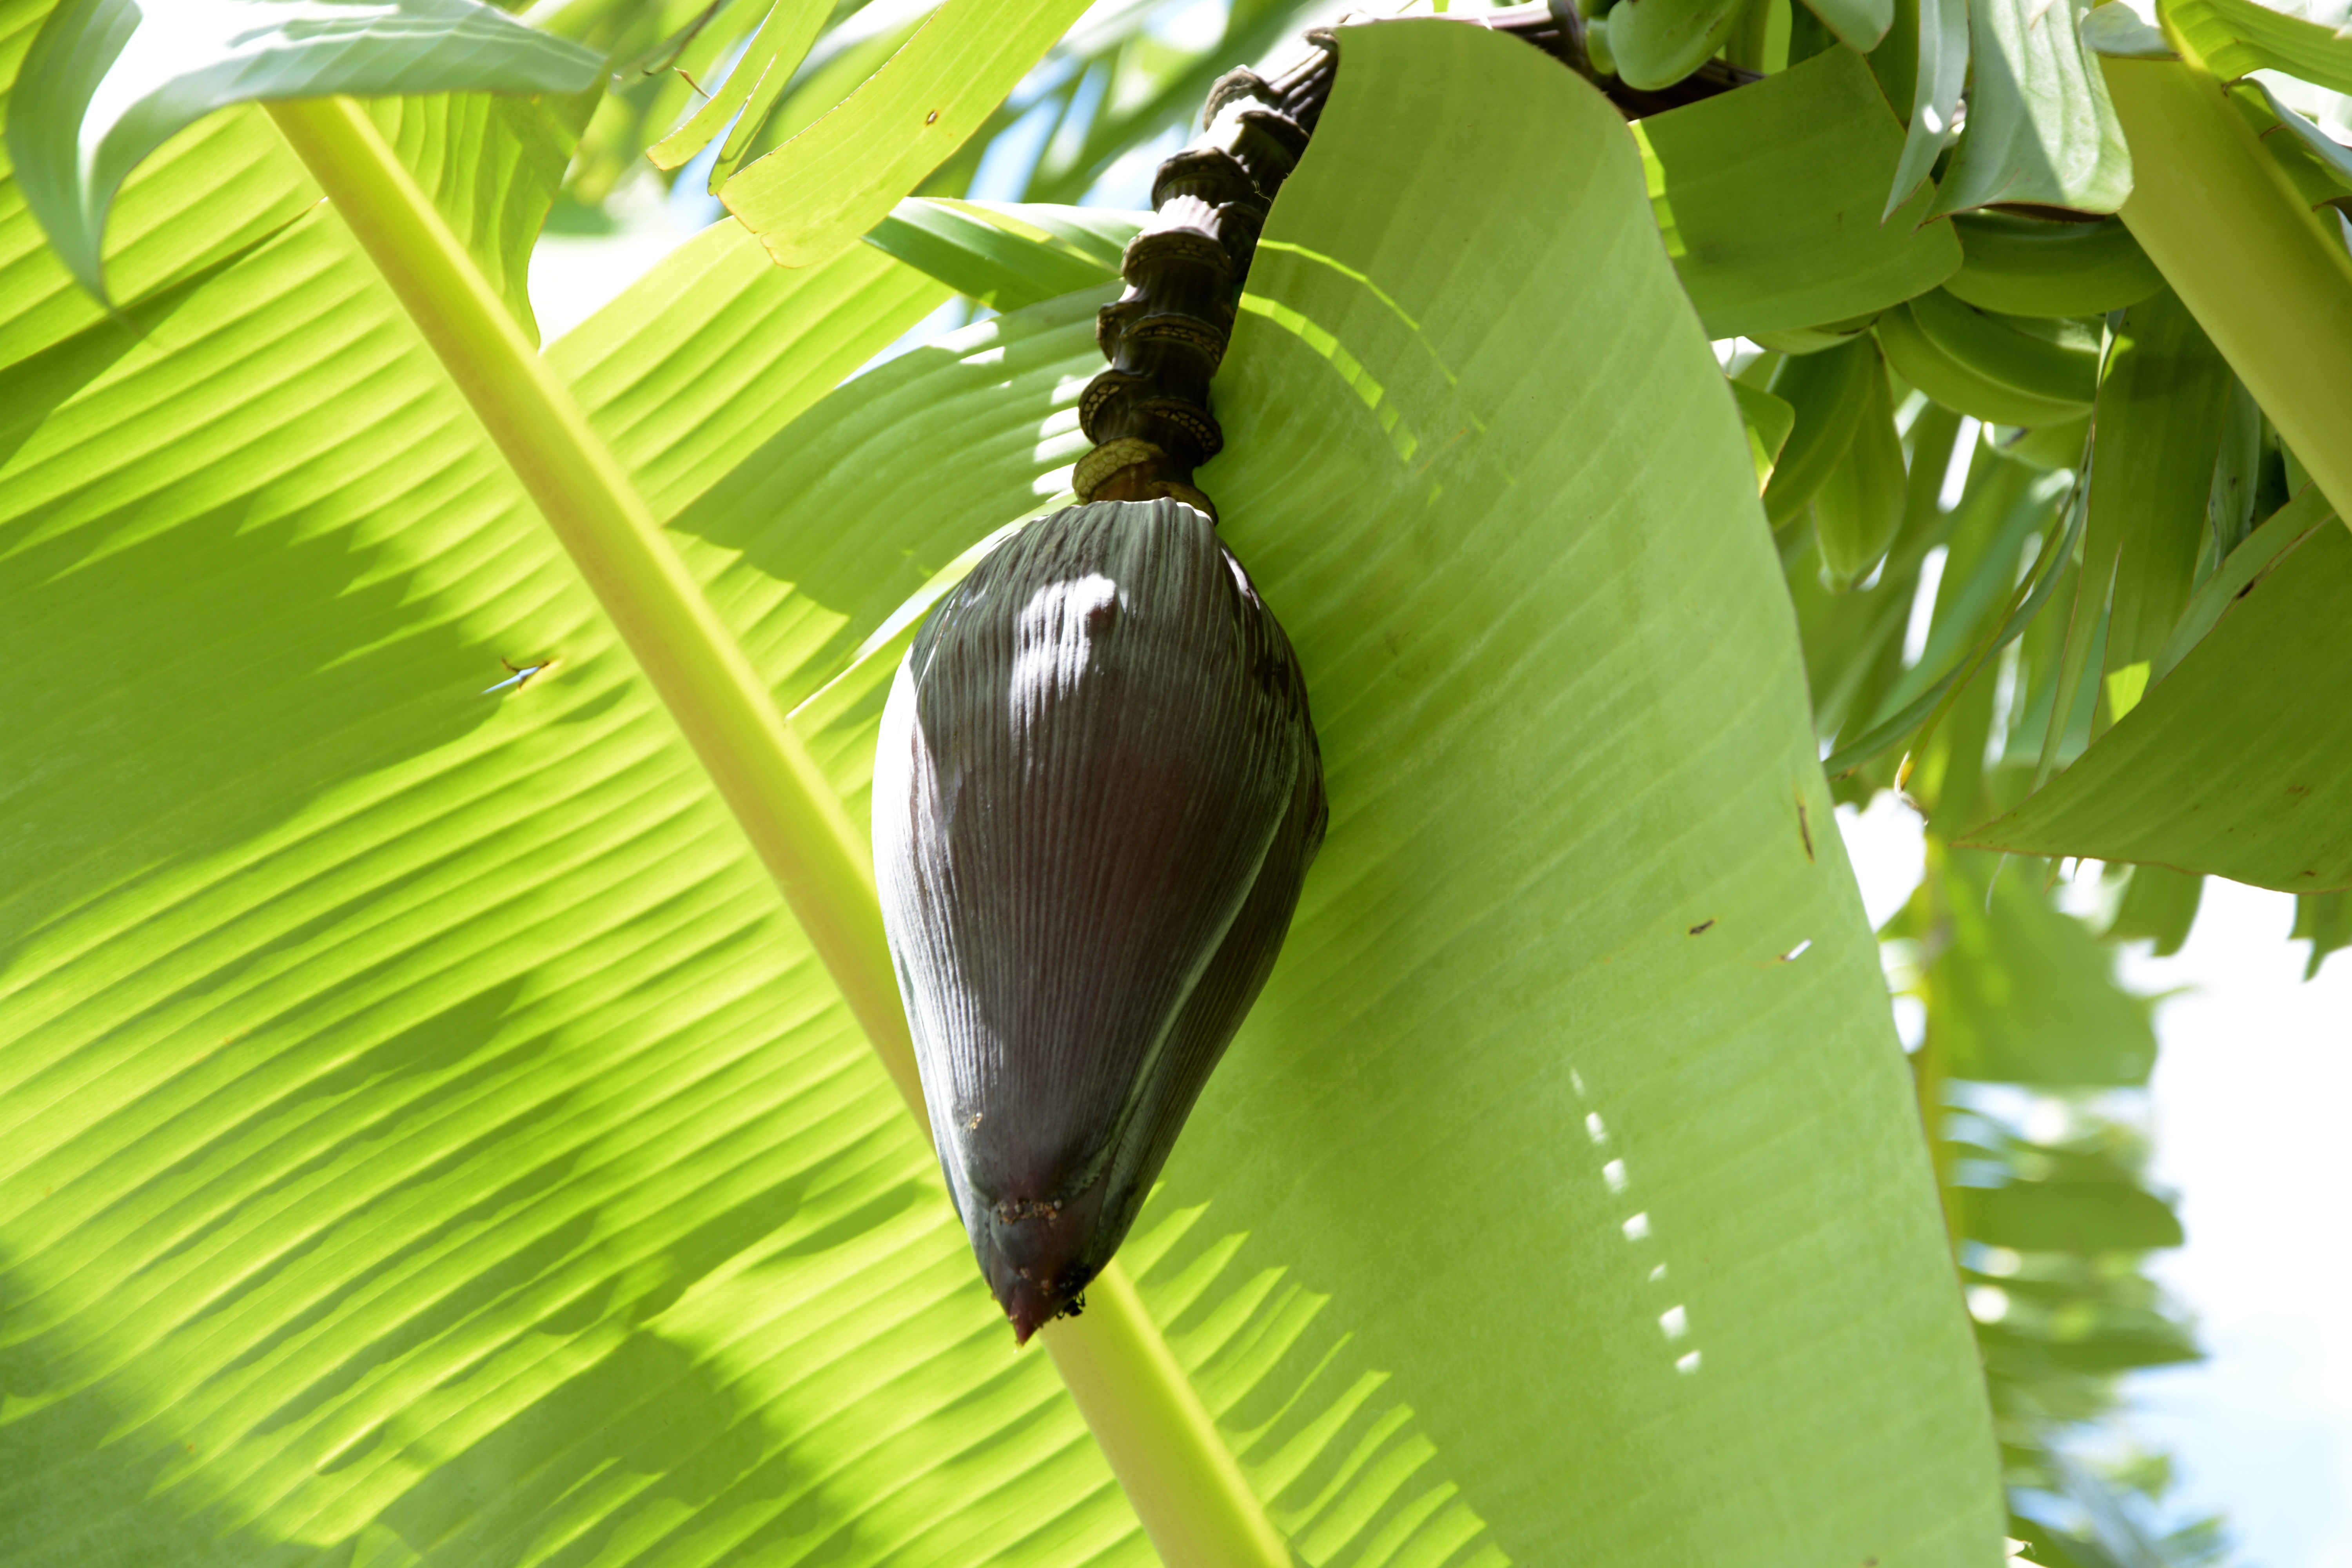
tree, branch, plant, fruit, leaf, flower, food, green, produce, botany, banana, flora, plants, close up, macro photography, flowering plant, banana tree, plant stem, land plant, arecales, bunch of bananas